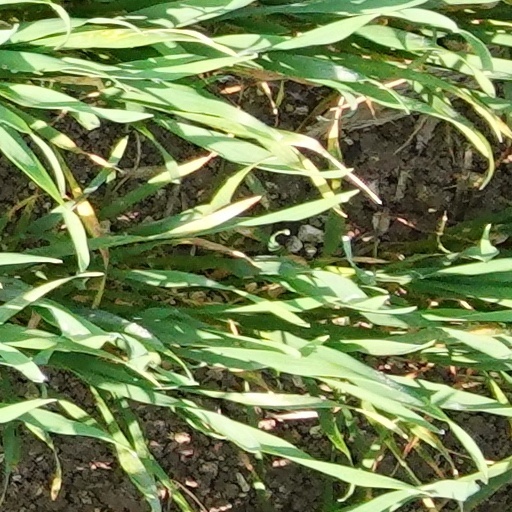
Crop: wheat